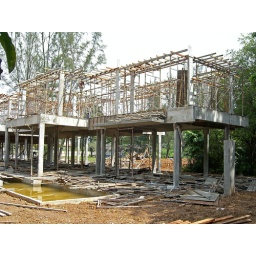
First floor columns completed, roof beam in progress.